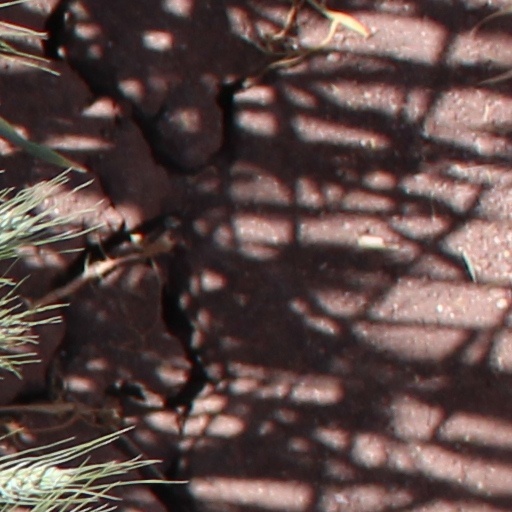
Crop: wheat